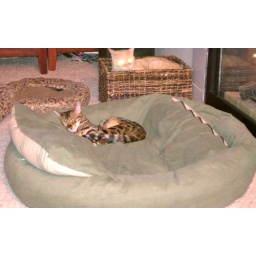
Of course the cats took over the dog bed immediately as theirs...figures